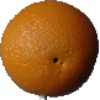
Label: orange